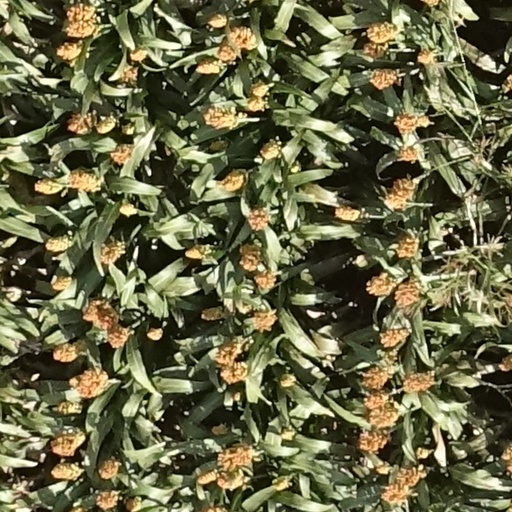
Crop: sorghum